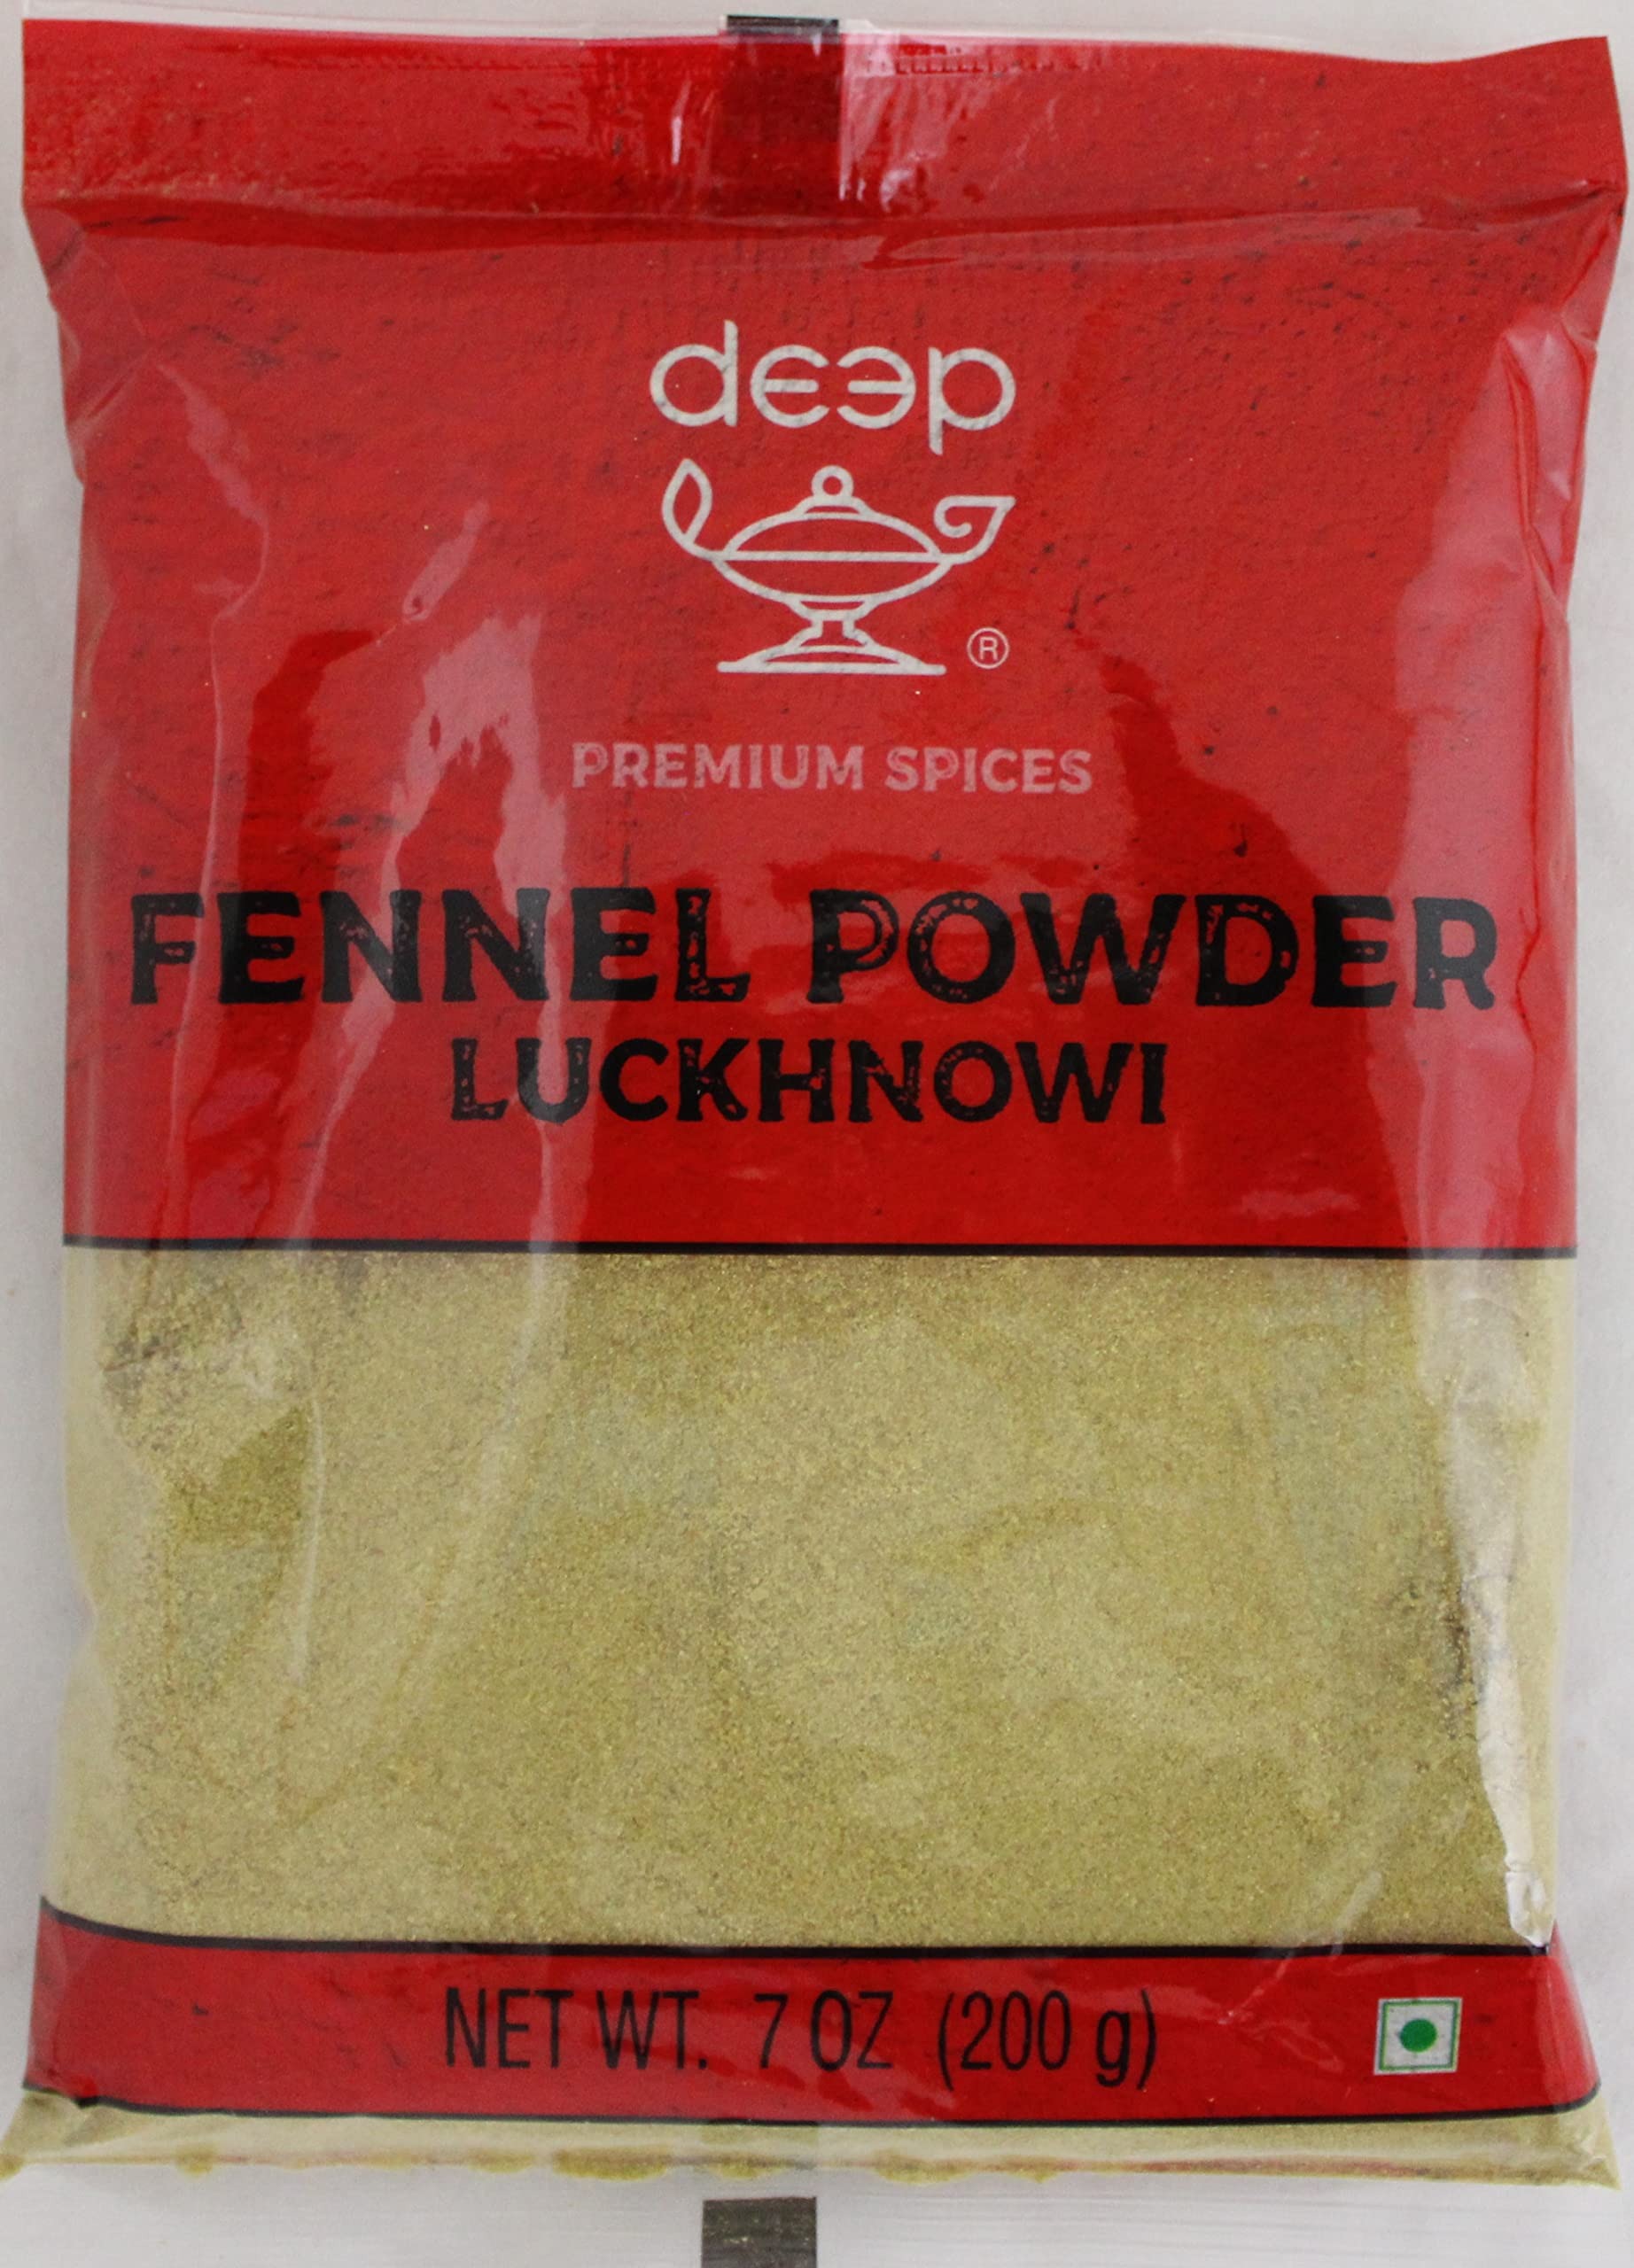
Item Name: Deep Fennel Powder 7.0oz
Bullet Point: Quality Indian Spices.
Product Description: Quality Indian Spices.
Value: 7.0548
Unit: Ounce

Price: 11.54